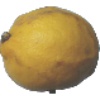
Label: lemon